Blue Mountains National Park

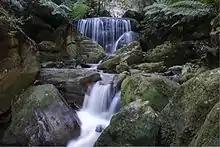

Structurally, the Blue Mountains are part of the greater Sydney Basin. The Sydney Basin consists of layers of sedimentary rocks laid down over the past 300 million years. The Blue Mountains and Great Dividing Range were formed about 50 million years ago, when the area was uplifted. More recently, volcanic flows covered large areas of the mountains in basalt. These have largely worn away, leaving only occasional outcrops on the high peaks.